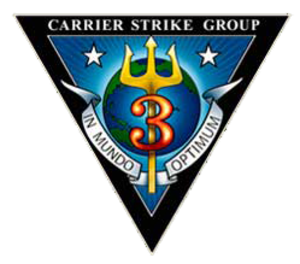
Le Carrier Strike Group Three, abrégé CSG-3 ou CARSTRKGRU 3, est l'un des 6 groupes aéronavals de l'U.S. Navy affecté à la Flotte du Pacifique. Stationné à la base aéronavale de Kitsap, il est rattaché administrativement à la 3ᵉ Flotte et ses déploiements opérationnels se font au profit de la 7ᵉ flotte et de la 5ᵉ flotte. La désignation de Carrier Strike Group date de 2004.